Putative uncharacterized protein C6orf52

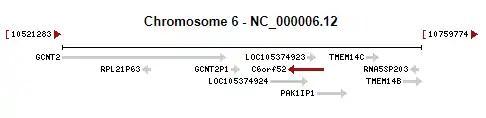
Location of C6orf52 on shorthand of chromosome 6.

C6orf52 is known to undergo alternative splicing and has six known isoforms of varying length.